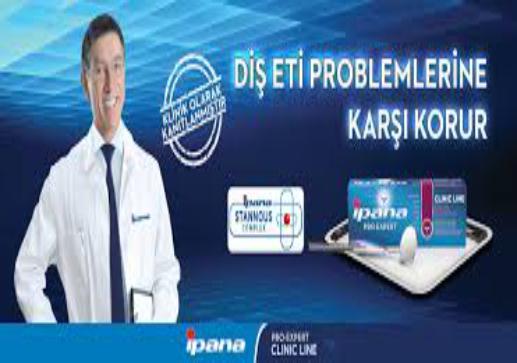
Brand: Ipana
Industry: Necessities